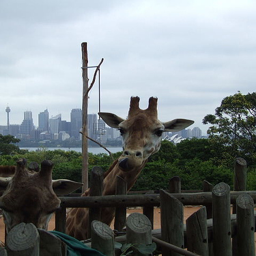
A couple of giraffe standing next to each other.
A giraffe is looking over a fence by a city.
Two giraffes with their heads over a wooden fence.
a giraffe looking over a fence and another reaching over the fence
The two giraffes are looking to be fed by the wall.